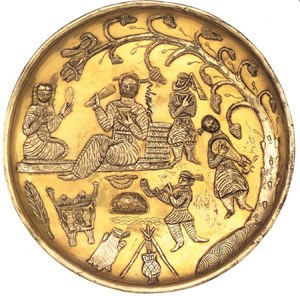
Sassaniderne / Det iranske samfund under sassaniderne
Iranere har altid tillagt musik og poesi stor betydning. En tallerken fra det 7. århundrede viser musikere fra sassanideperioden. (British Museum).
Sassanideriget eller sassaniderne er rækken af iranske konger, som regerede det tredje iranske rige fra 224 e.Kr. til 651. Dynastiet mistede magten, da den sidste sassanidiske shah, Yazdegerd 3., led nederlag efter 14-års kamp for at fordrive det tidlige kalifat, som gjorde Iran til det første muslimske rige.